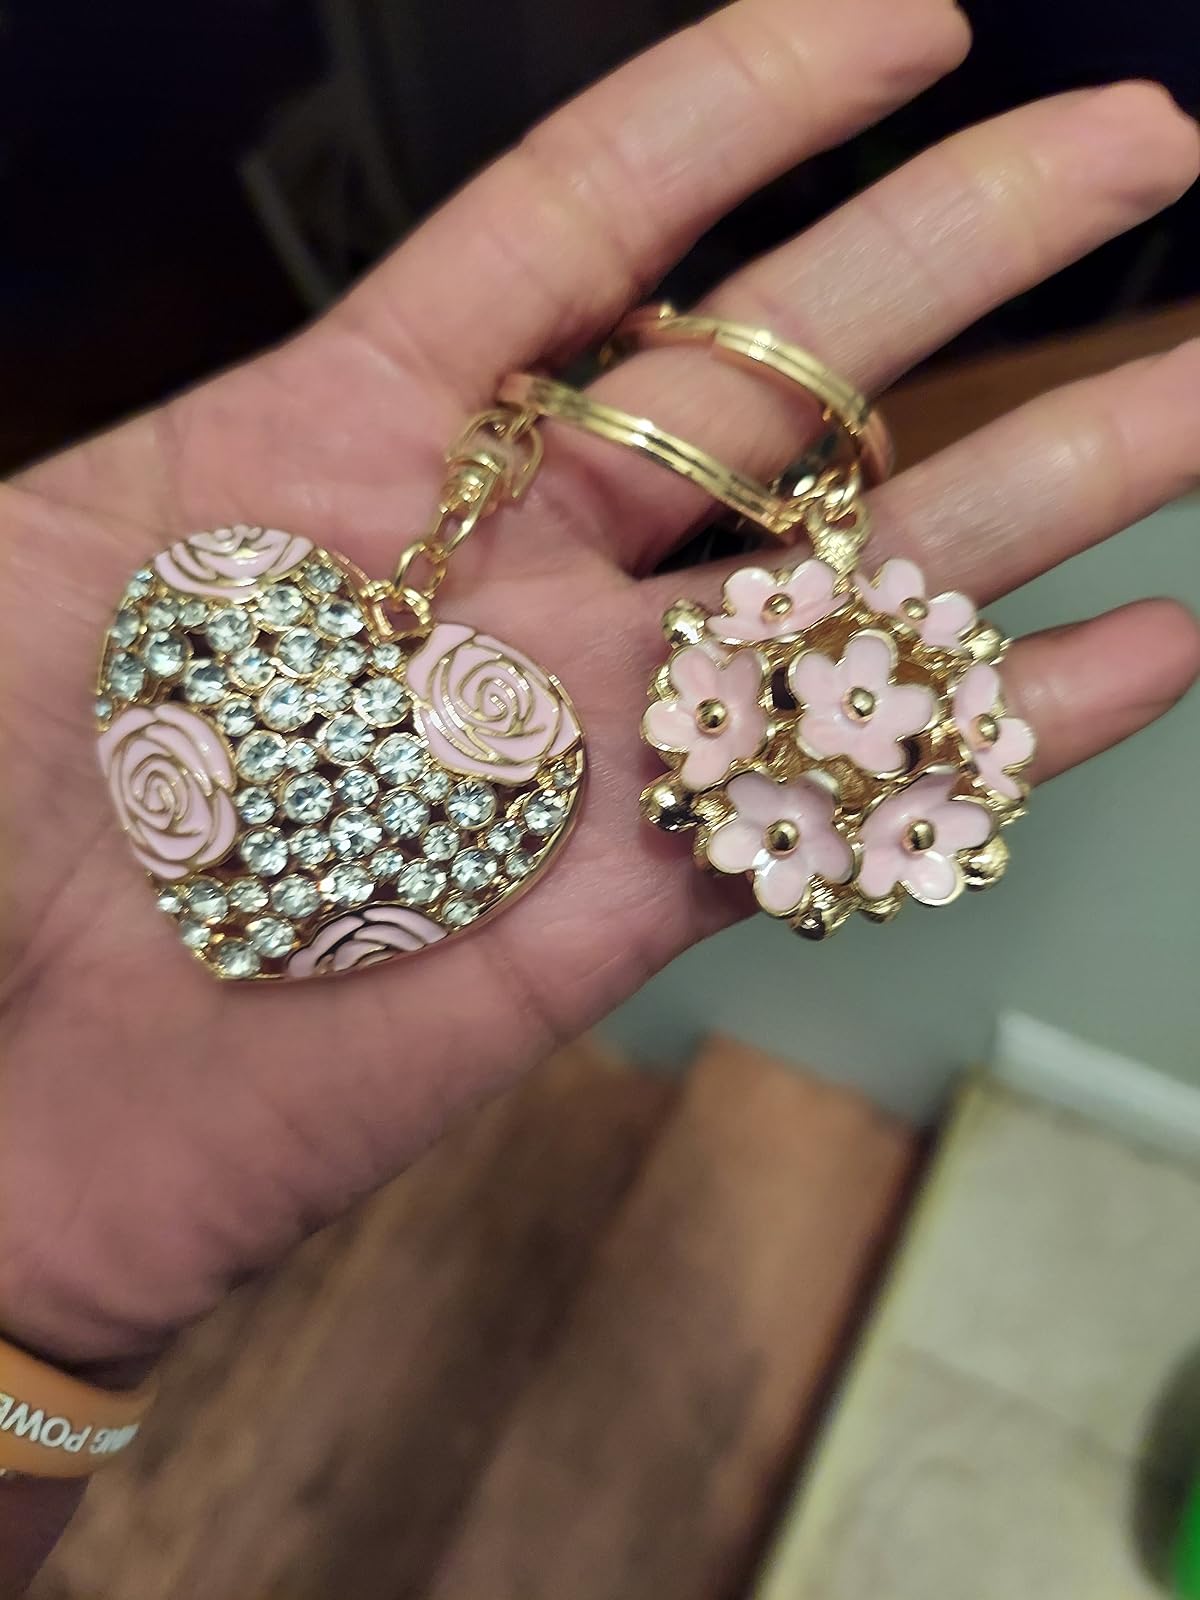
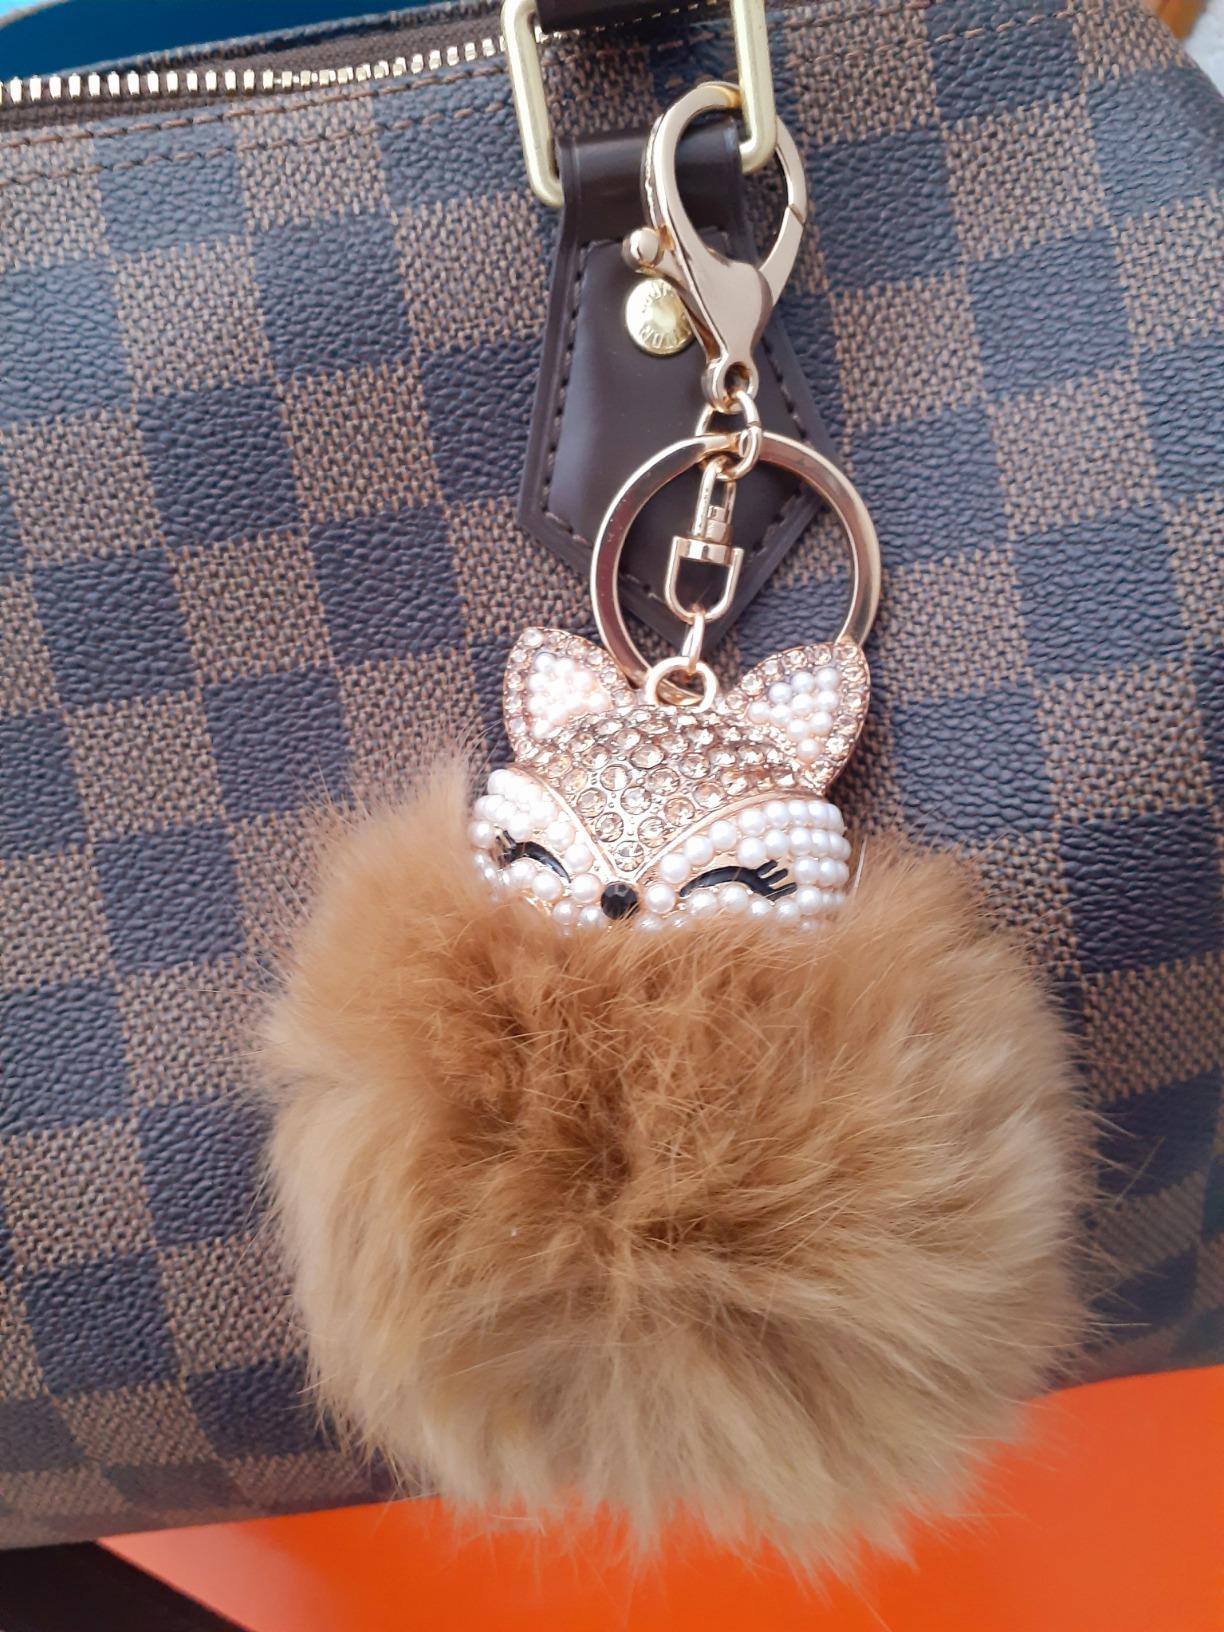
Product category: accessories_keychain
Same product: no